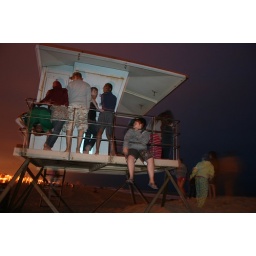
friends posing on lifeguard tower in huntington beach